Illuminating Hadrian's Wall

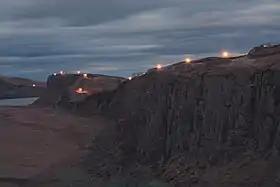
Beacons lit along Hadrian's Wall

Illuminating Hadrian's Wall was a public event on Hadrian's Wall which took place on 13 March 2010 and saw the route of the wall lit with beacons. The event was organised by Hadrian's Wall Heritage Ltd. and coincided with the 1600th anniversary of the End of Roman rule in Britain.